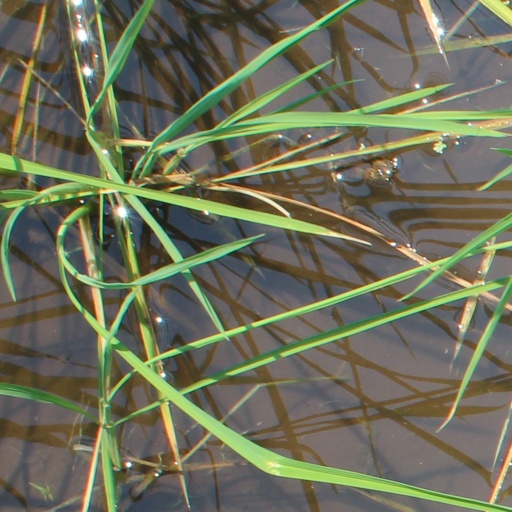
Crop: rice